The Chemical Basis of Morphogenesis

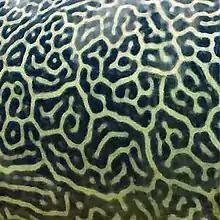
Turing's paper explained how natural patterns, such as stripes, spots, and spirals, like those of the giant pufferfish, may arise.

"The Chemical Basis of Morphogenesis" is an article that the English mathematician Alan Turing wrote in 1952. It describes how patterns in nature, such as stripes and spirals, can arise naturally from a homogeneous, uniform state. The theory, which can be called a reaction–diffusion theory of morphogenesis, has become a basic model in theoretical biology. Such patterns have come to be known as Turing patterns. For example, it has been postulated that the protein VEGFC can form Turing patterns to govern the formation of lymphatic vessels in the zebrafish embryo.